Answer in natural language. Consider the 3D positions of the objects in the scene and not just the 2D positions in the image. Is the centerpoint of  Statue at a higher height than flatscreen television black bezel offscreen? Choose between the following options: yes or no
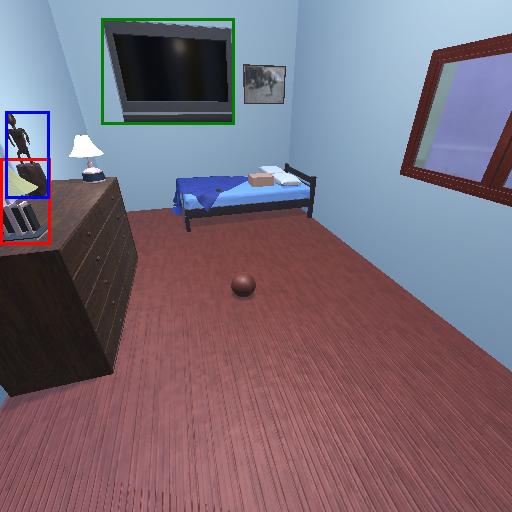
<answer>no</answer>